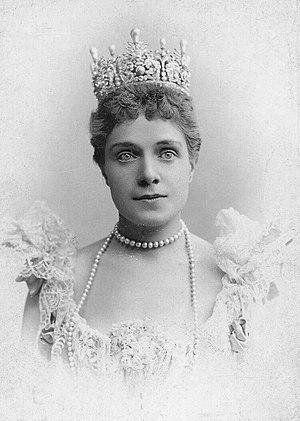
Eulalie de Bourbon, née le 12 février 1864 à Madrid et morte le 8 mars 1958 à Irun, est une infante d'Espagne et duchesse de Galliera. Elle se fait connaître par ses talents littéraires.